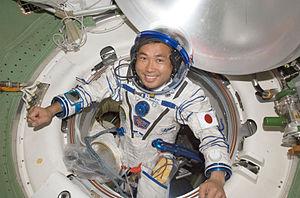
La Station spatiale internationale, en abrégé SSI ou ISS, est une station spatiale placée en orbite terrestre basse, occupée en permanence par un équipage international qui se consacre à la recherche scientifique dans l'environnement spatial. Ce programme, lancé et piloté par la NASA, est développé conjointement avec l'agence spatiale fédérale russe, avec la participation des agences spatiales européenne, japonaise et canadienne.